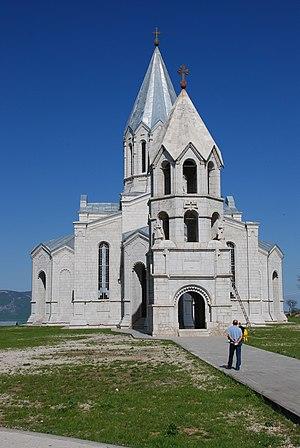
Le Haut-Karabagh, Haut-Karabakh ou Artsakh, en forme longue la république d'Artsakh, est une république autoproclamée de Transcaucasie. En 2015, sa population est estimée à 148 917 habitants pour une superficie de 11 430 km². Sa capitale et plus grande ville est Stepanakert.